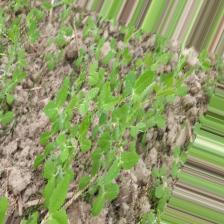
Label: Normal